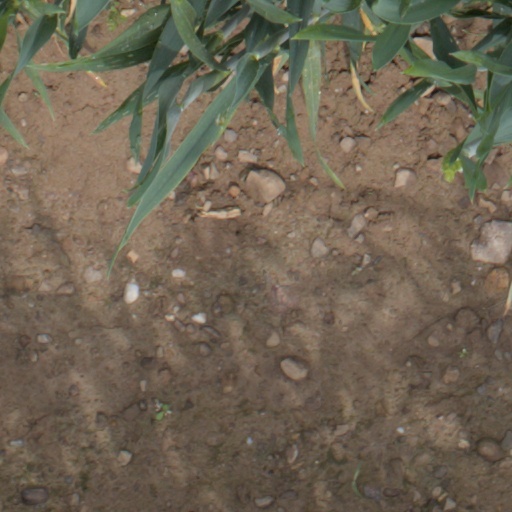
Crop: wheat